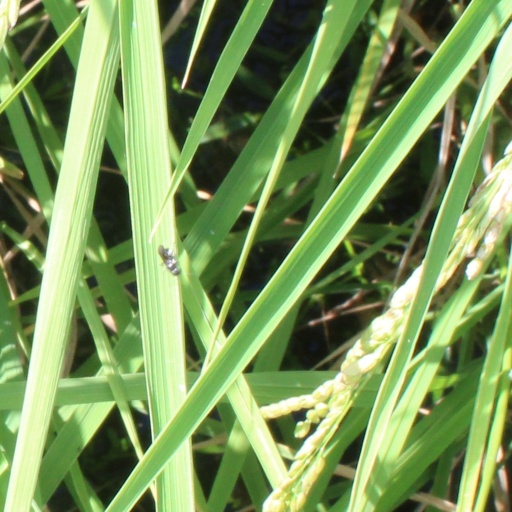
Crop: rice